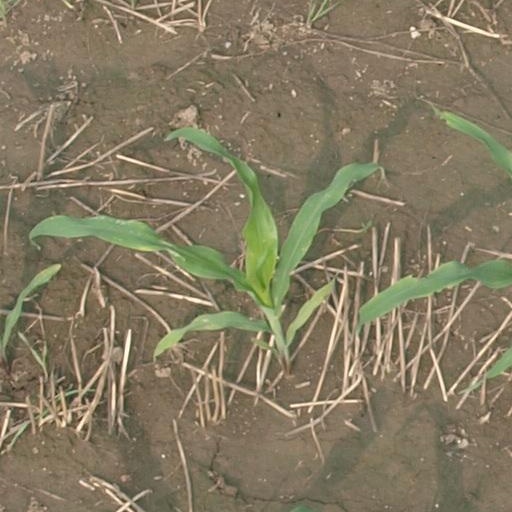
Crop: maize; corn